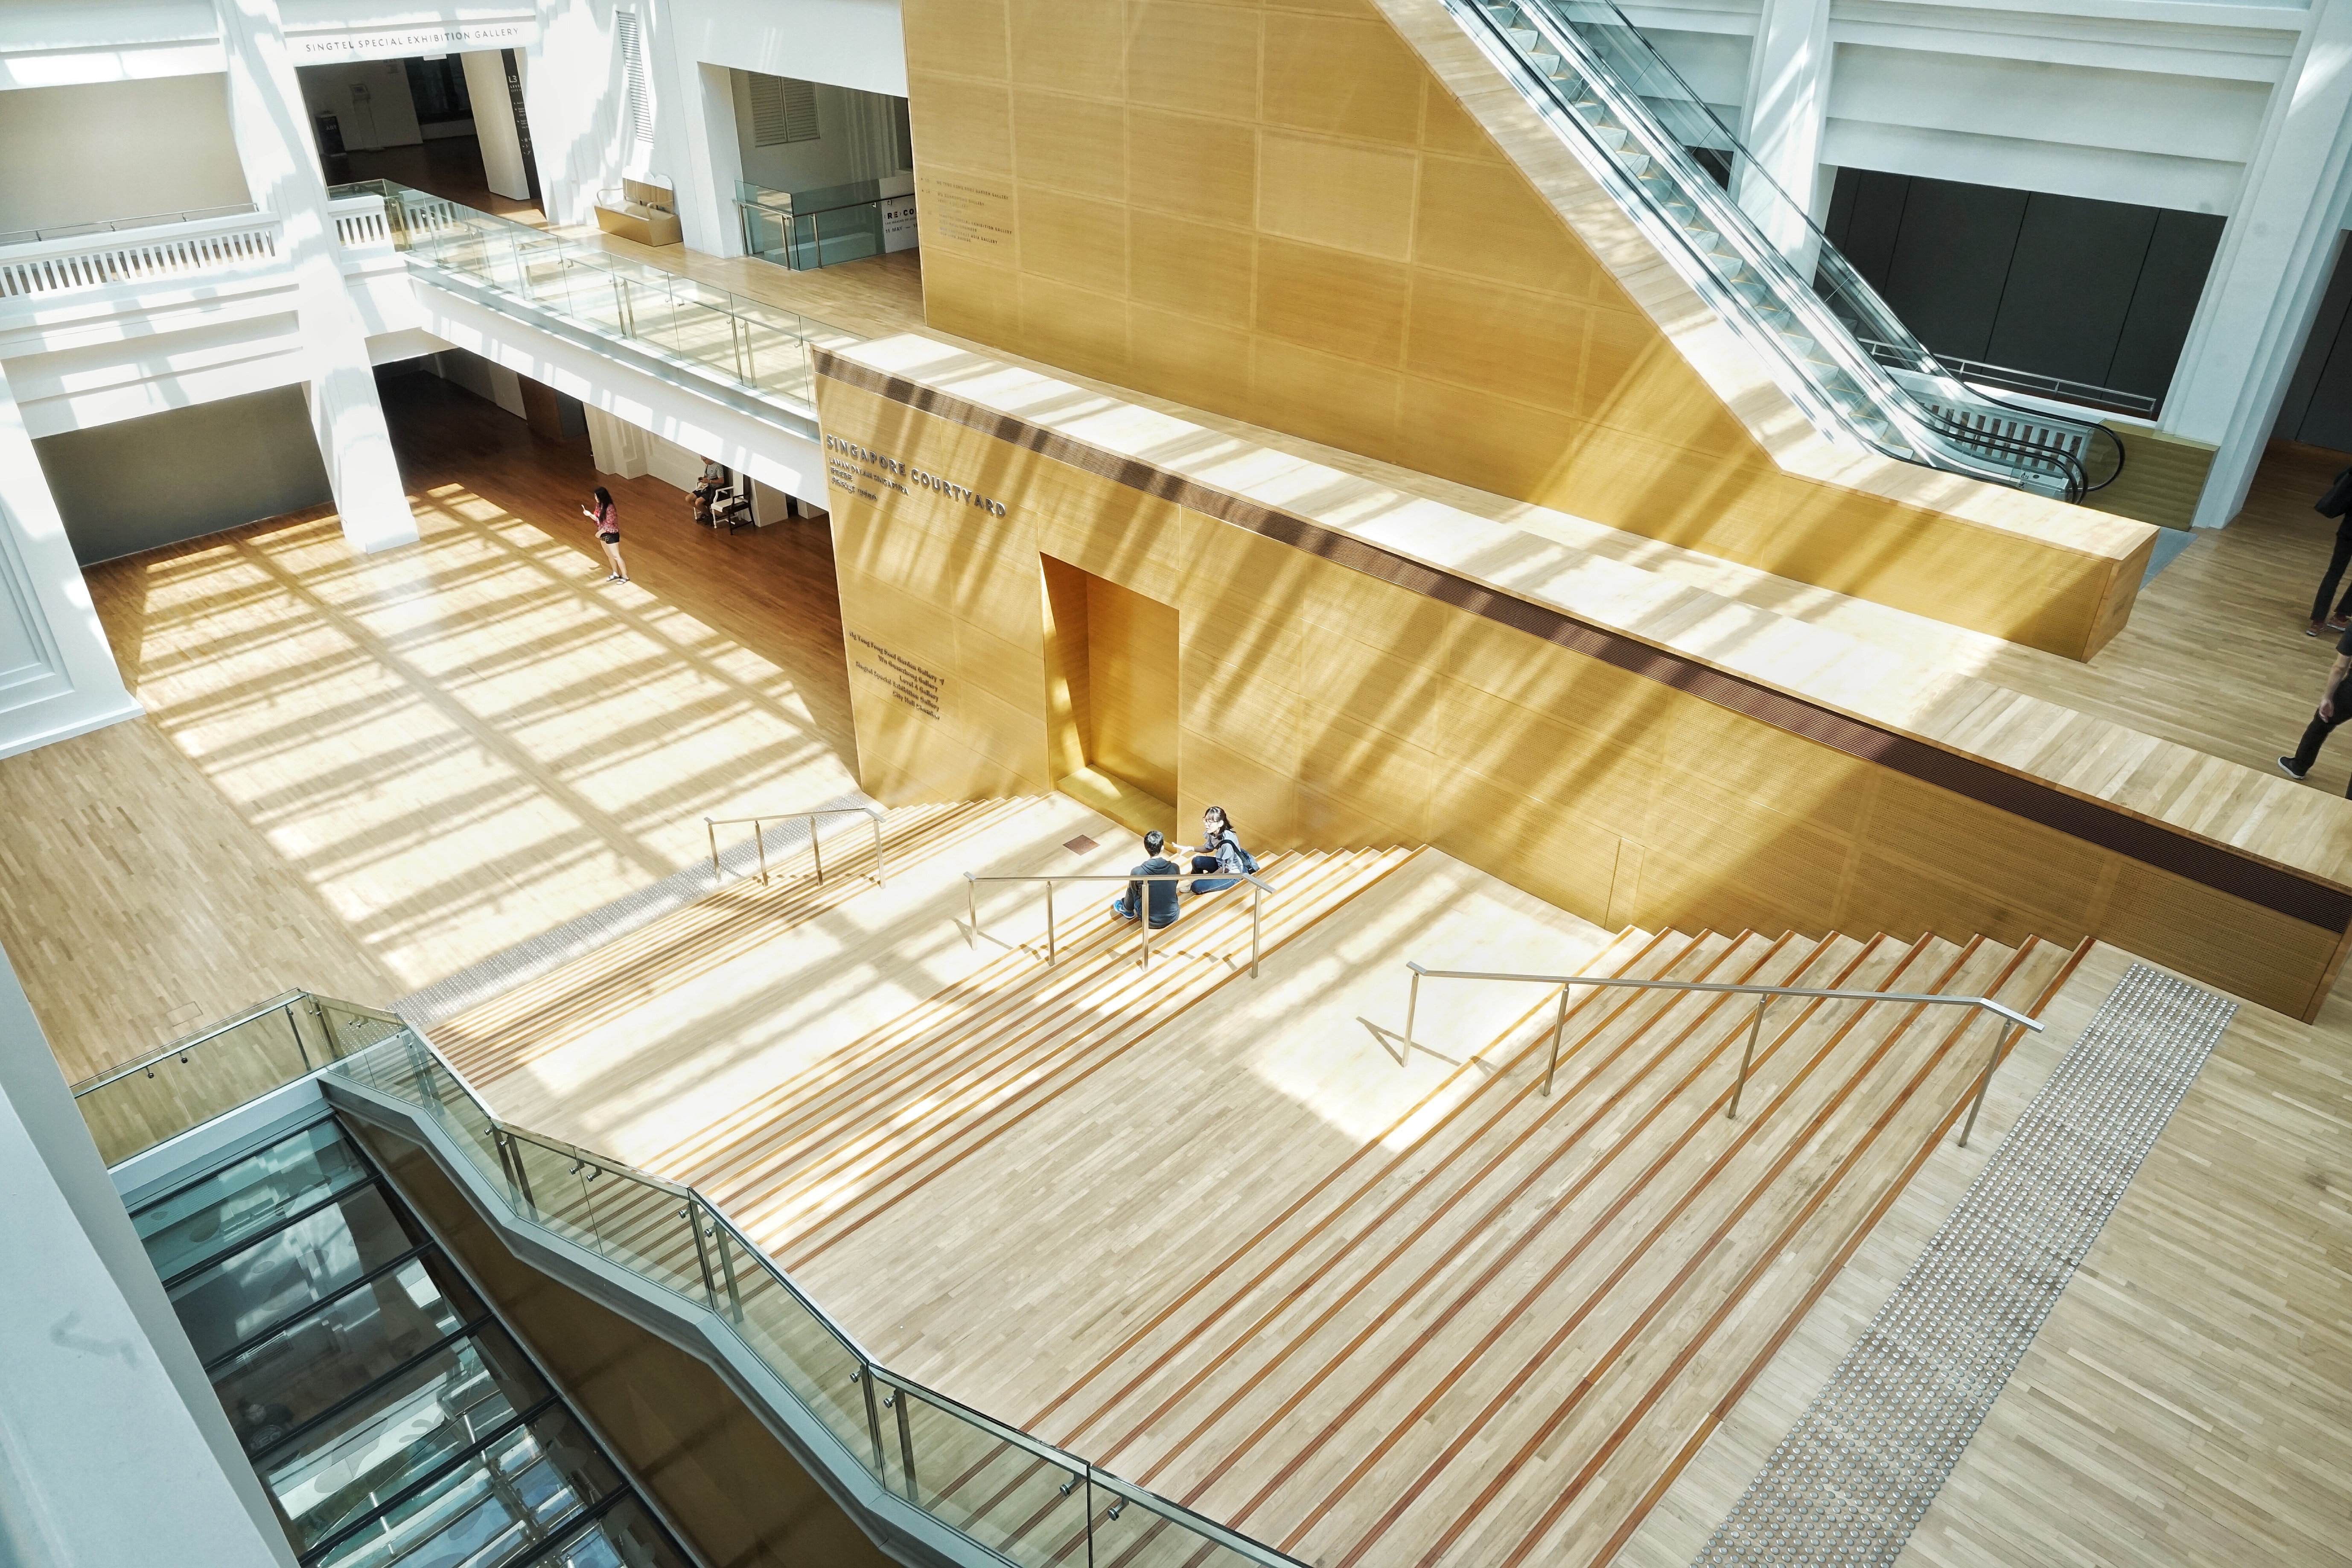
stairs, property, architecture, floor, wood, handrail, hardwood, interior design, building, wood flooring, flooring, room, daylighting, house, real estate, home, wood stain, plywood, baluster, ceiling, window, glass, furniture, deck